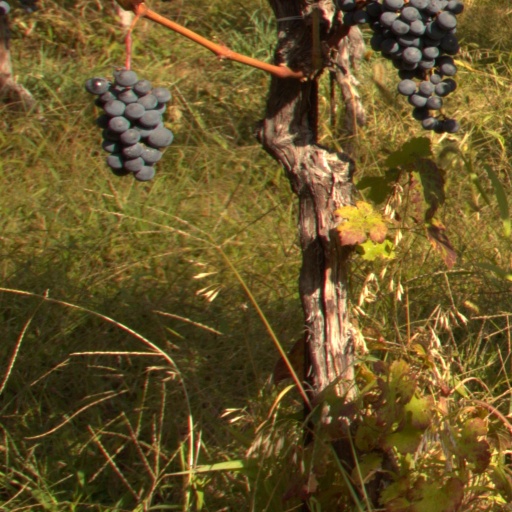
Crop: grape